Pizzoccheri

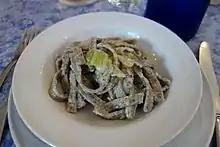
A dish of "pizzoccheri"

Pizzoccheri is a flat ribbon pasta, made with a blend of buckwheat flour and wheat flour. It is believed to have originated in Valtellina, a valley in the northern Italian region of Lombardy. It is also popular in Val Poschiavo, a side valley of Valtellina which belongs to the Swiss canton of Grisons.